The Boathouse, Guelph

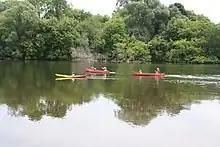
Boaters canoe along the Speed River, located directly beside the Boathouse.

The boat house was used by the Navy League of Canada during World War II, serving as the main headquarters for the Sea Cadets until 1993. At that point, the building had fallen into disrepair. The Sea Cadet unit relocated to new quarters on Cardigan Street, and the city announced its intention to demolish the building and level the land in order to create more parking spots for the Guelph Lawn Bowling Club.